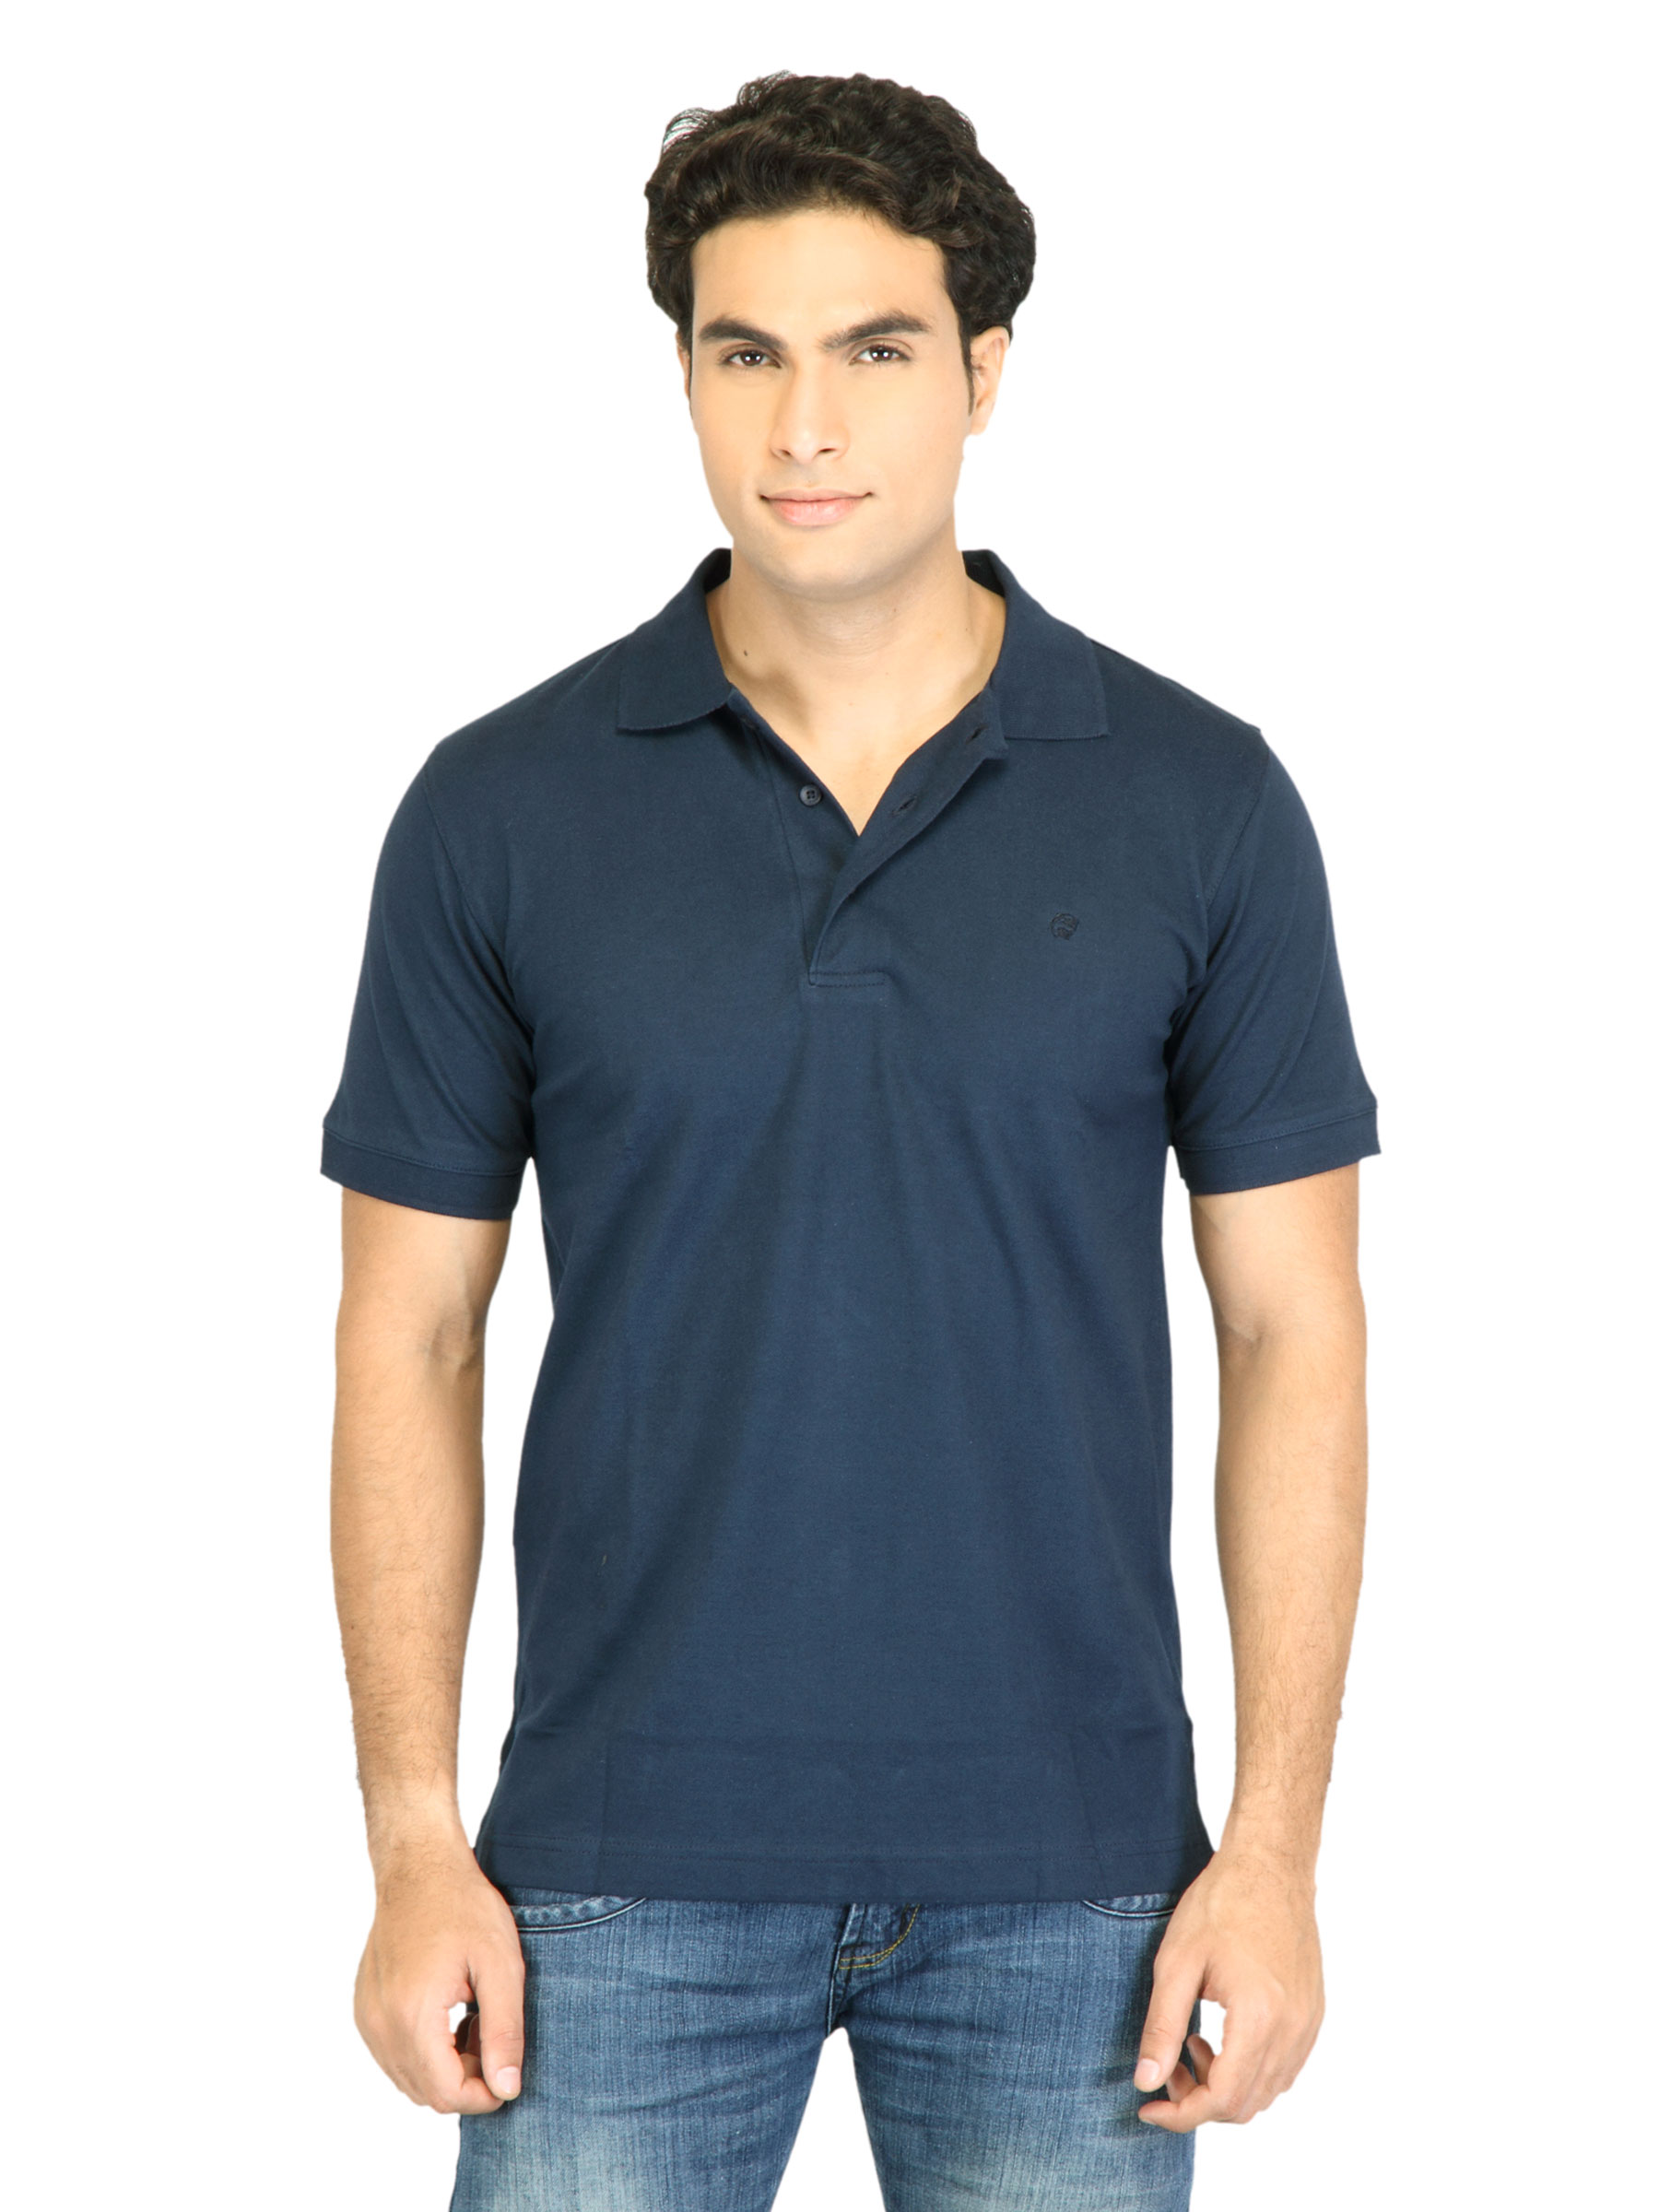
Facit Men Polo Tee Navy Blue Tshirt
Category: Apparel / Topwear / Tshirts
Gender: Men
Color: Navy Blue
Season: Summer 2016
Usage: Casual